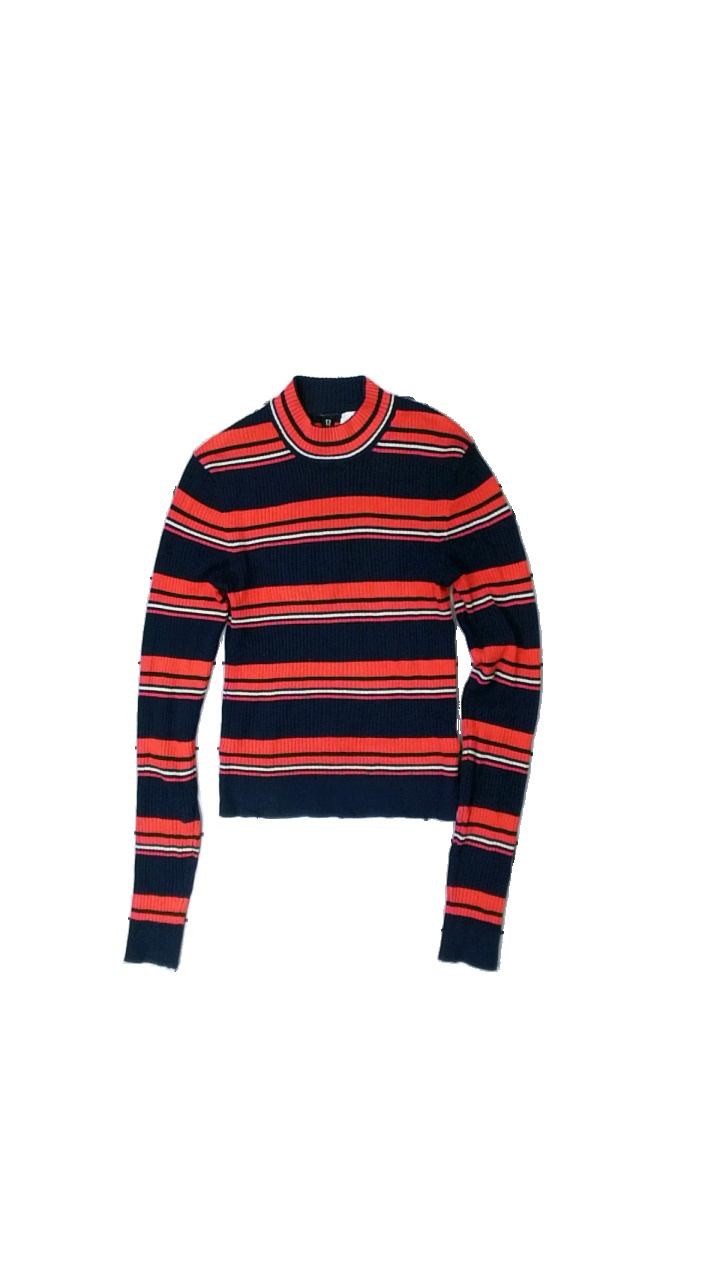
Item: Top (Ladies)
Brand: H&m
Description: randig långärmad tröja, lite luddig
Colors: Blue, Red, White
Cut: Regular
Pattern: Striped
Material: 58% acrylic 42% cotton
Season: All
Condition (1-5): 4
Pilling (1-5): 5
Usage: Reuse
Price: <50